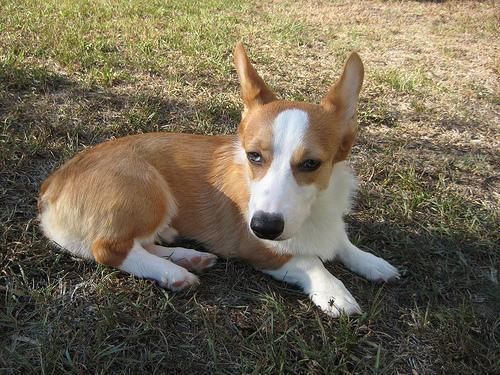
Pembroke